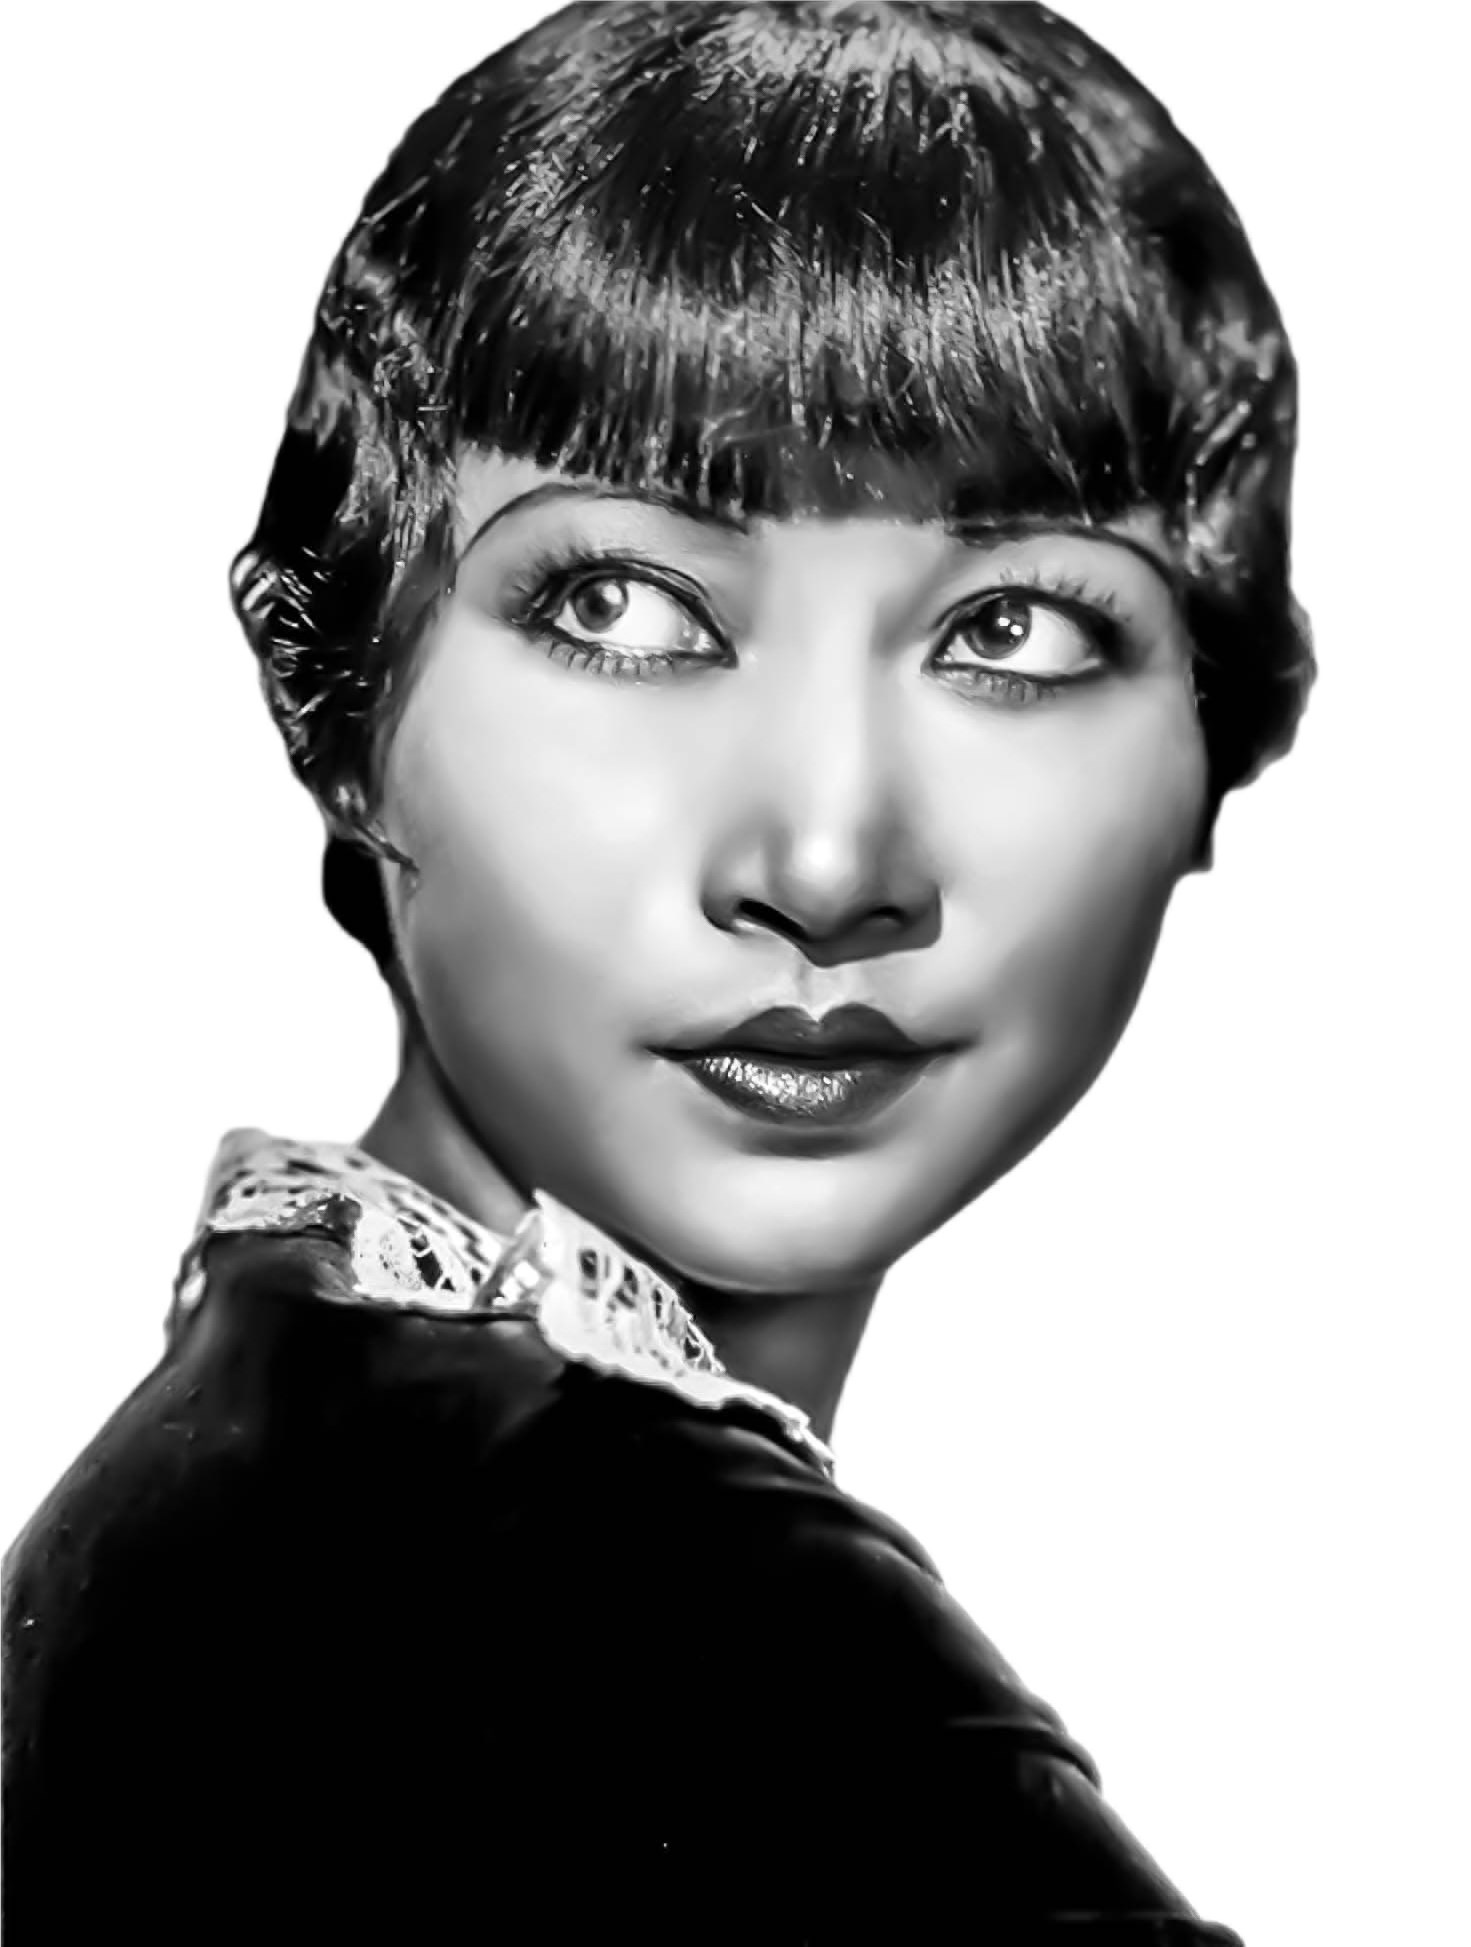
black and white, hair, singer, model, monochrome, hairstyle, long hair, black hair, face, head, photo shoot, brown hair, monochrome photography, anna may wong, vintage asian, female hollywood actress